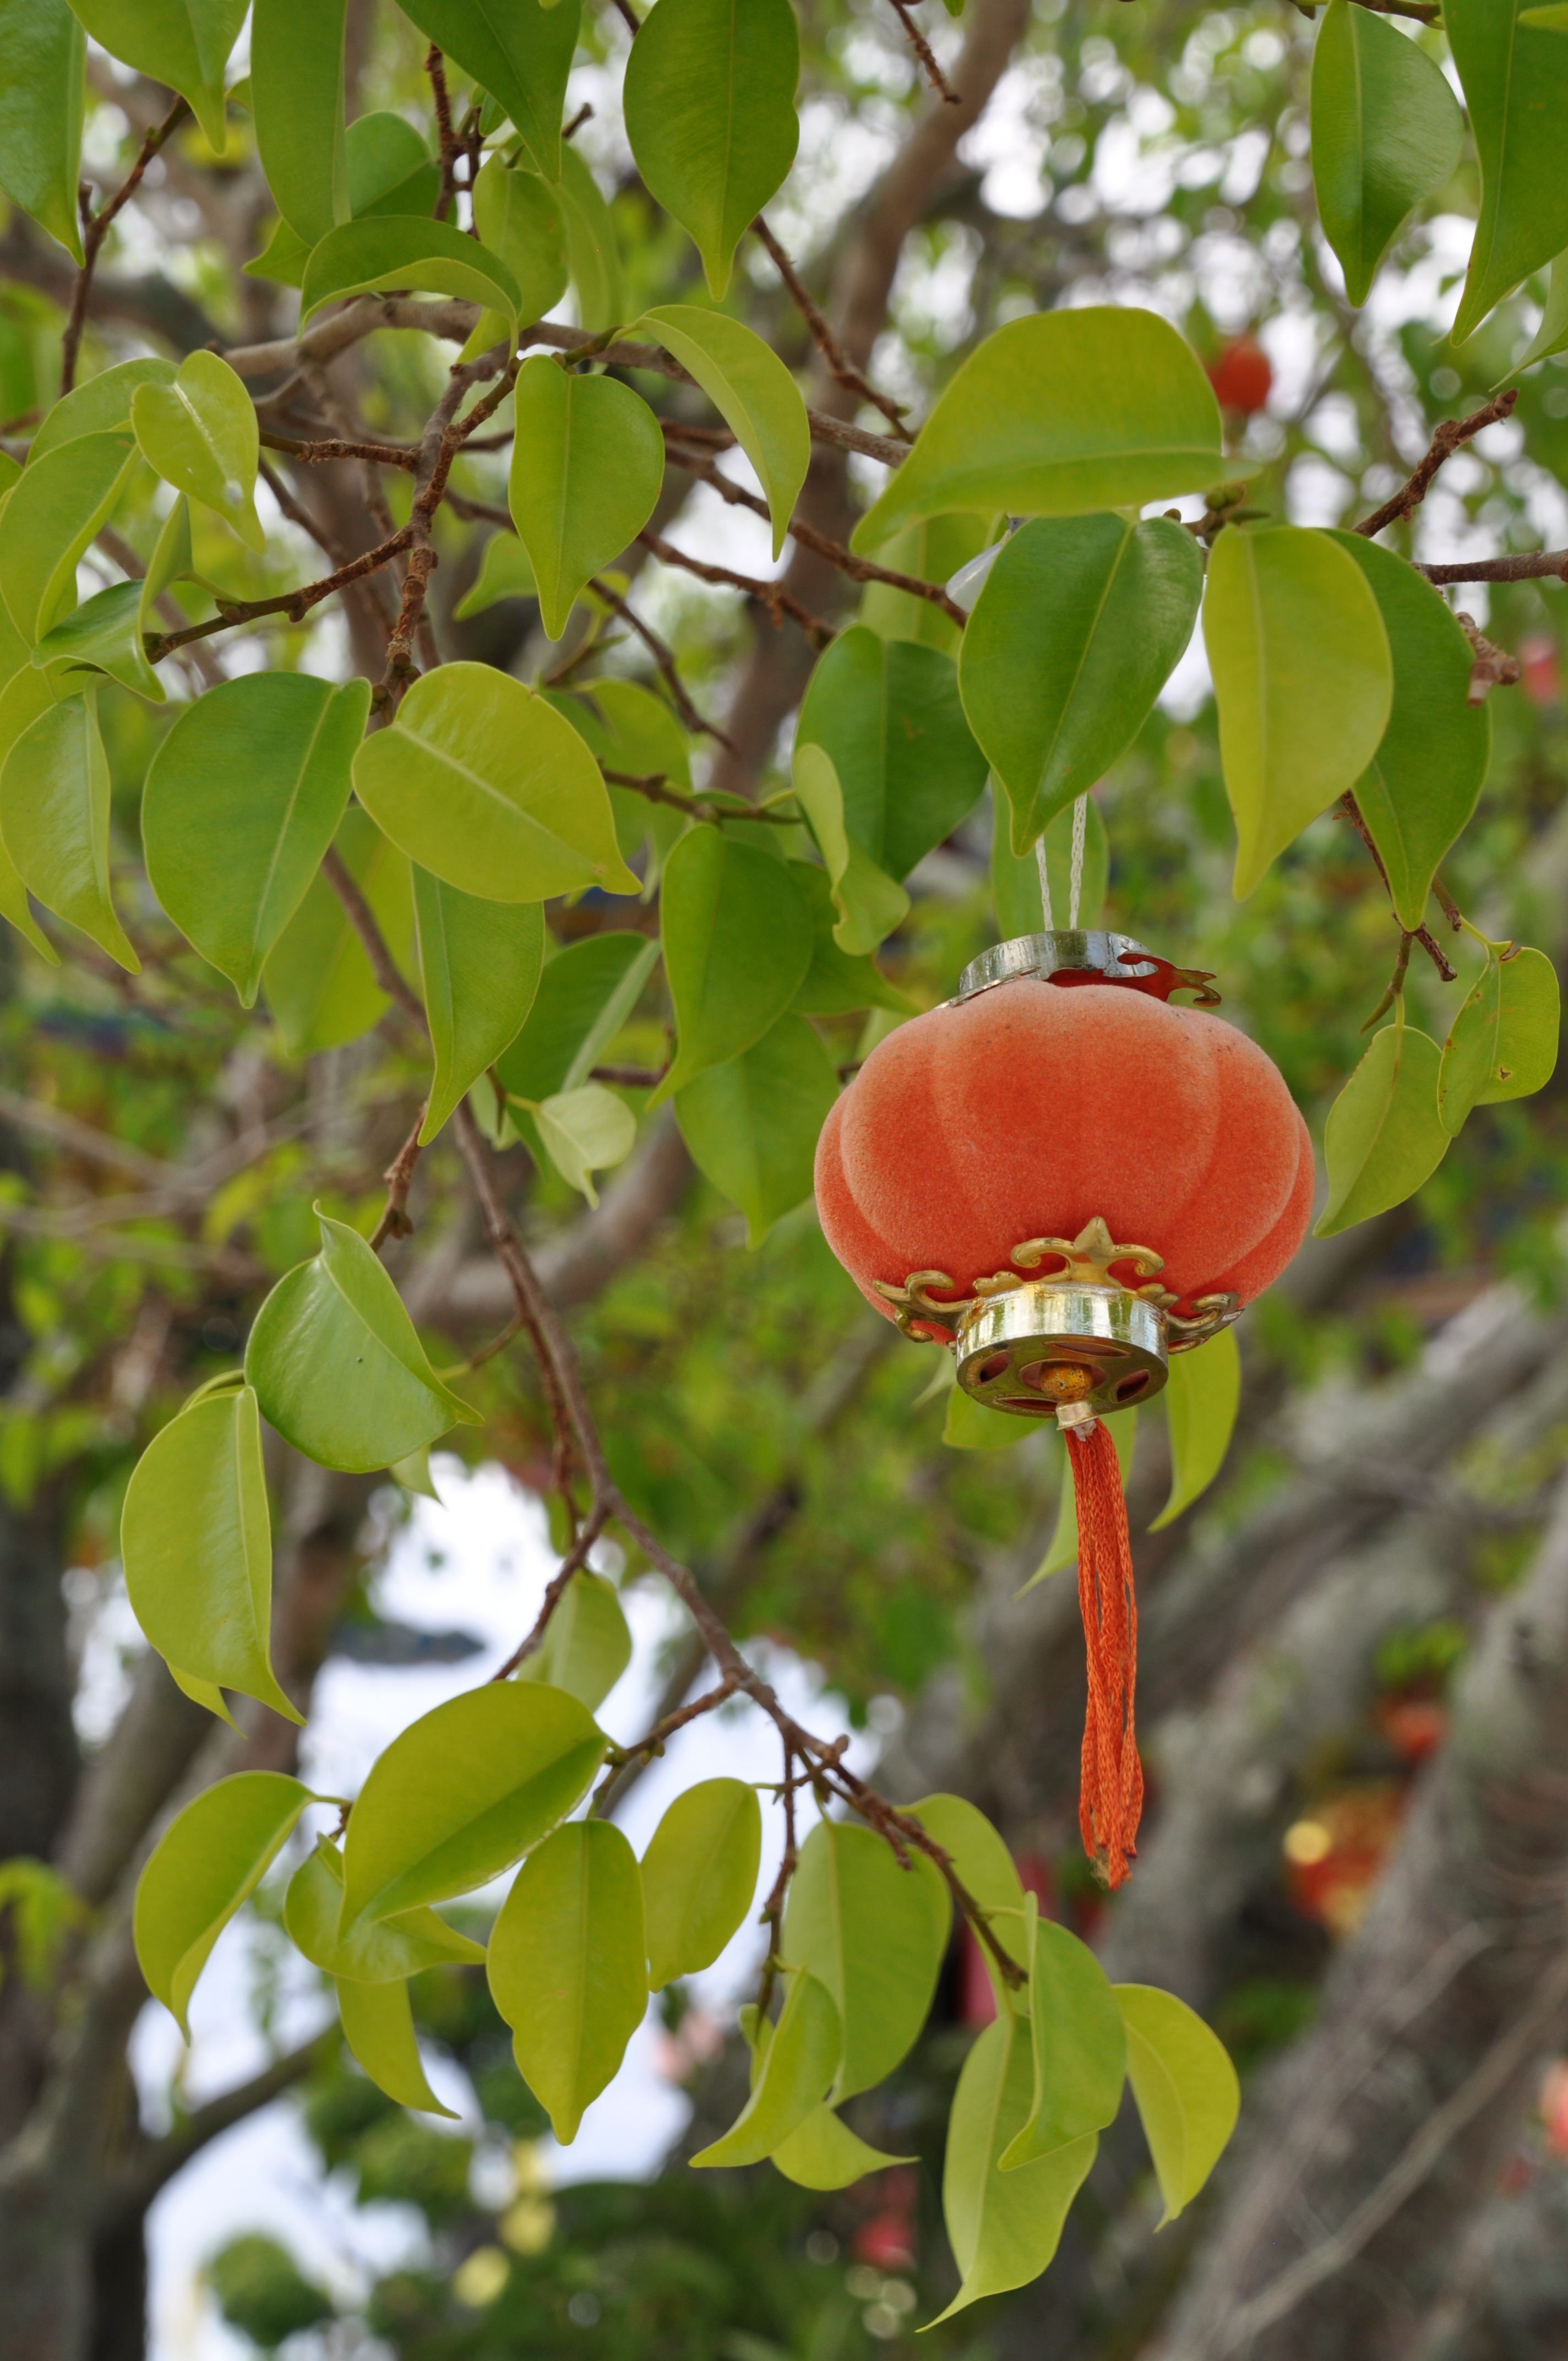
tree, branch, blossom, plant, fruit, leaf, flower, asian, decoration, pattern, food, spring, lantern, chinese, red, produce, botany, lamp, paper, flora, wildflower, chinese lantern, festival, decorative, shrub, culture, tradition, china, oriental, luck, greeting, traditional, east, flowering plant, woody plant, land plant, chinese background